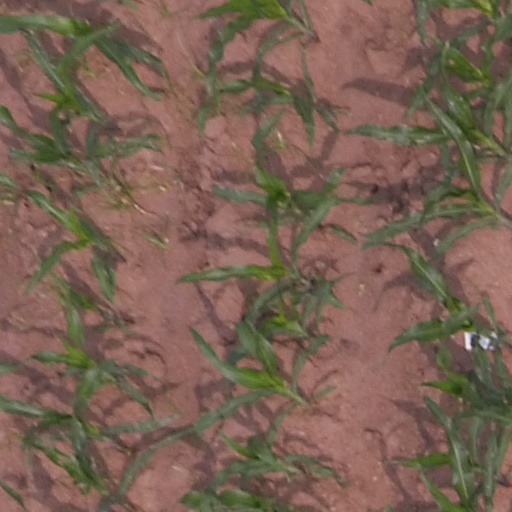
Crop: maize; corn